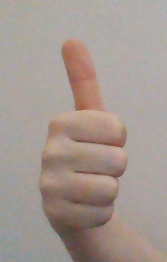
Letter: aleff